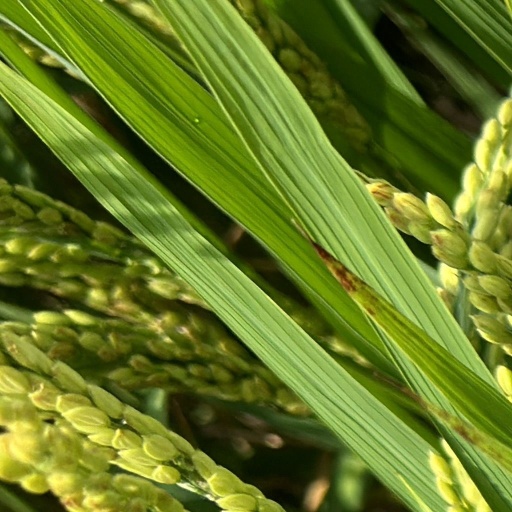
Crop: rice